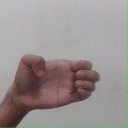
अक्षर: ख